Joaquim Marques Lisboa, Marquis of Tamandaré

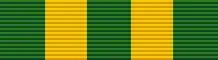
Ribbon bar of the "Medalha Mérito Tamandaré"

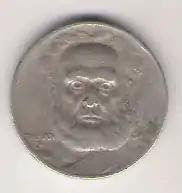
Lisboa's portrait on the 100 Reis coin, 1936

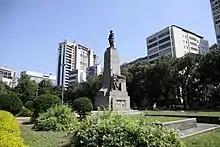
Monument to Lisboa in Rio de Janeiro

The Archive of the Navy has in its collection a cataloged collection of approximately 1500 documents of its correspondence, called "Tamandaré Archive", consisting of a fund of 1492 documents, divided into 17 books, being a rich source of historical material about the Patron of the Brazilian Navy. The collection began in 1949, when the Navy announced the purchase by the then Ministry of the Navy, along with Leon Victor Louis Robichez, widow of Luiza Marques Lisbon Robichez, granddaughter of the Marquês de Tamandaré, documents and objects; among them 153 offices of the Minister of the Navy of the War of Paraguay, the Stranding of Jequitinhonha, diplomas of promotions and appointments of Joaquim Marques Lisboa among other innumerable documents of incalculable value for the Navy and for the history of Brazil. These documents, very important for Brazilian historiography, were presented in 2010, the Board of Directors of the UNESCO Memory of the World Committee and nominated as the "Memory of the World-Brazil", and became part of a Registry of the Documentary Heritage, similar to the one existing for places considered as of universal value, included in the list of World Heritage of Humanity, UNESCO.